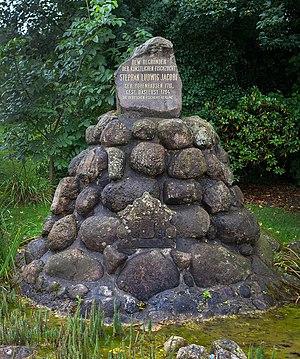
Stephan Ludwig Jacobi, baptisé le 1ᵉʳ novembre 1711 à Hohenhausen, dans le comté de Lippe-Detmold, et mort le 22 avril 1784 sur son domaine de Hohenhausen, est un agriculteur instruit et inventeur allemand. Il est considéré comme l'inventeur allemand de l'insémination artificielle en pisciculture.